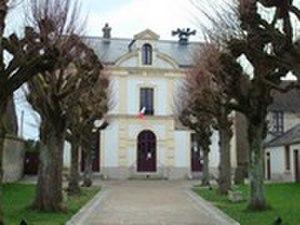
Mairie de Mondeville ( Essonne )
Mondeville est une commune française située dans le département de l'Essonne en région Île-de-France.